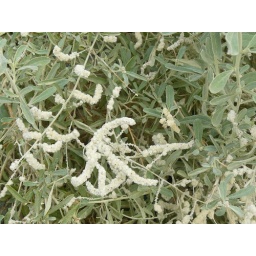
Plant growing near base camp. It had fuzzy white flowers.